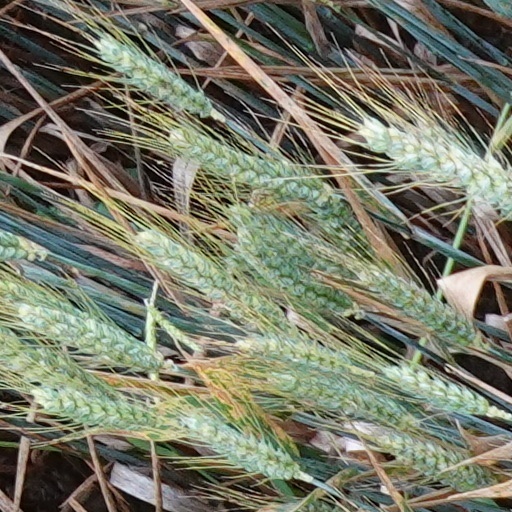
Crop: wheat